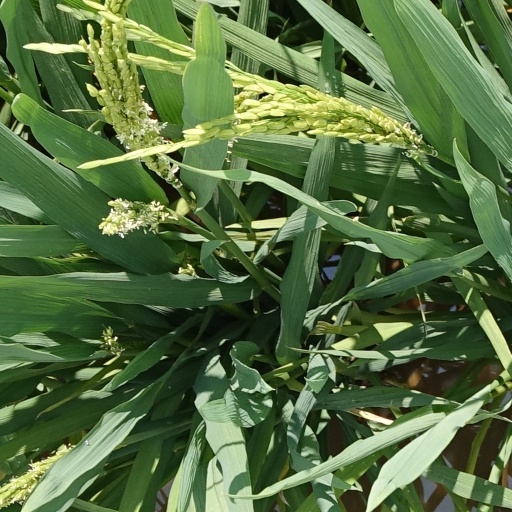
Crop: rice